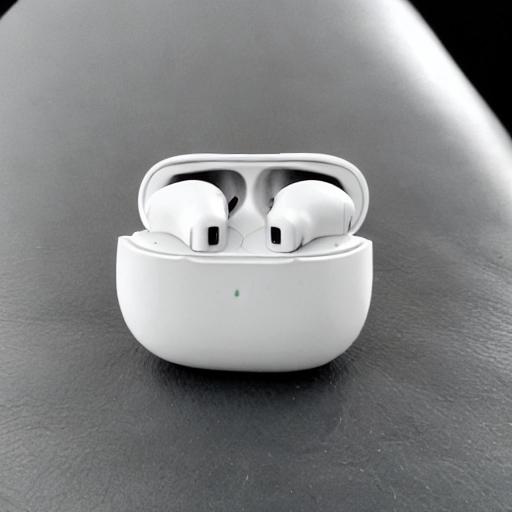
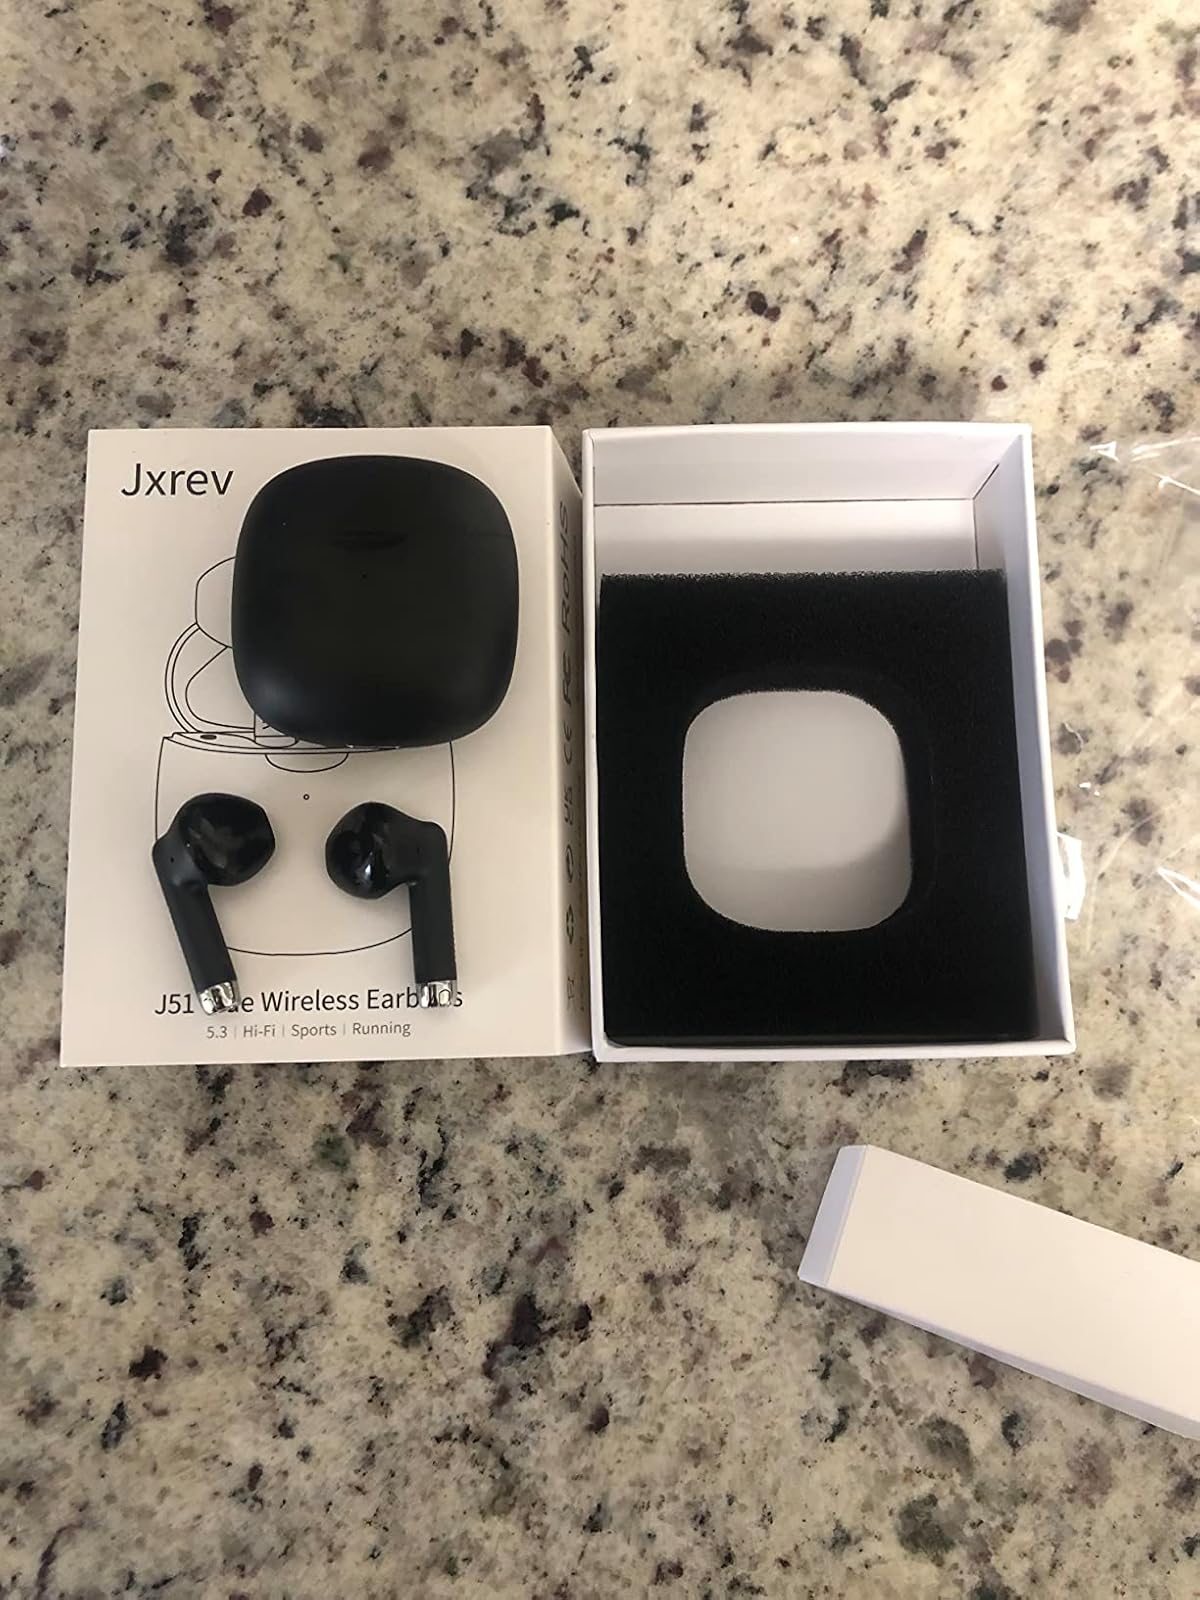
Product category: earbuds
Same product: no